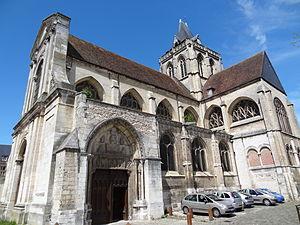
Église Saint-Taurin d'Évreux, vue depuis la place. This building is en partie classé, en partie inscrit au titre des Monuments Historiques. It is indexed in the Base Mérimée, a database of architectural heritage maintained by the French Ministry of Culture,
L'église Saint-Taurin située à Évreux est dédiée à Taurin d'Évreux, premier évêque de la ville.